Leicestershire Miners' Association

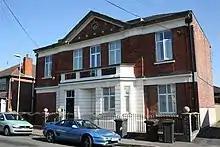
Former headquarters, in Coalville

The Leicestershire Miners' Association was a trade union in the United Kingdom.